Jasmine Cephas Jones

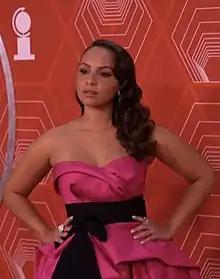
Jones attending the 74th Tony Awards in New York City.

Jones has made small appearances in multiple independent films, including "Titus" (2013) and "Fairfield" (2014). She has also appeared in episodes of "Blue Bloods," "Unforgettable", and "Mrs. Fletcher."